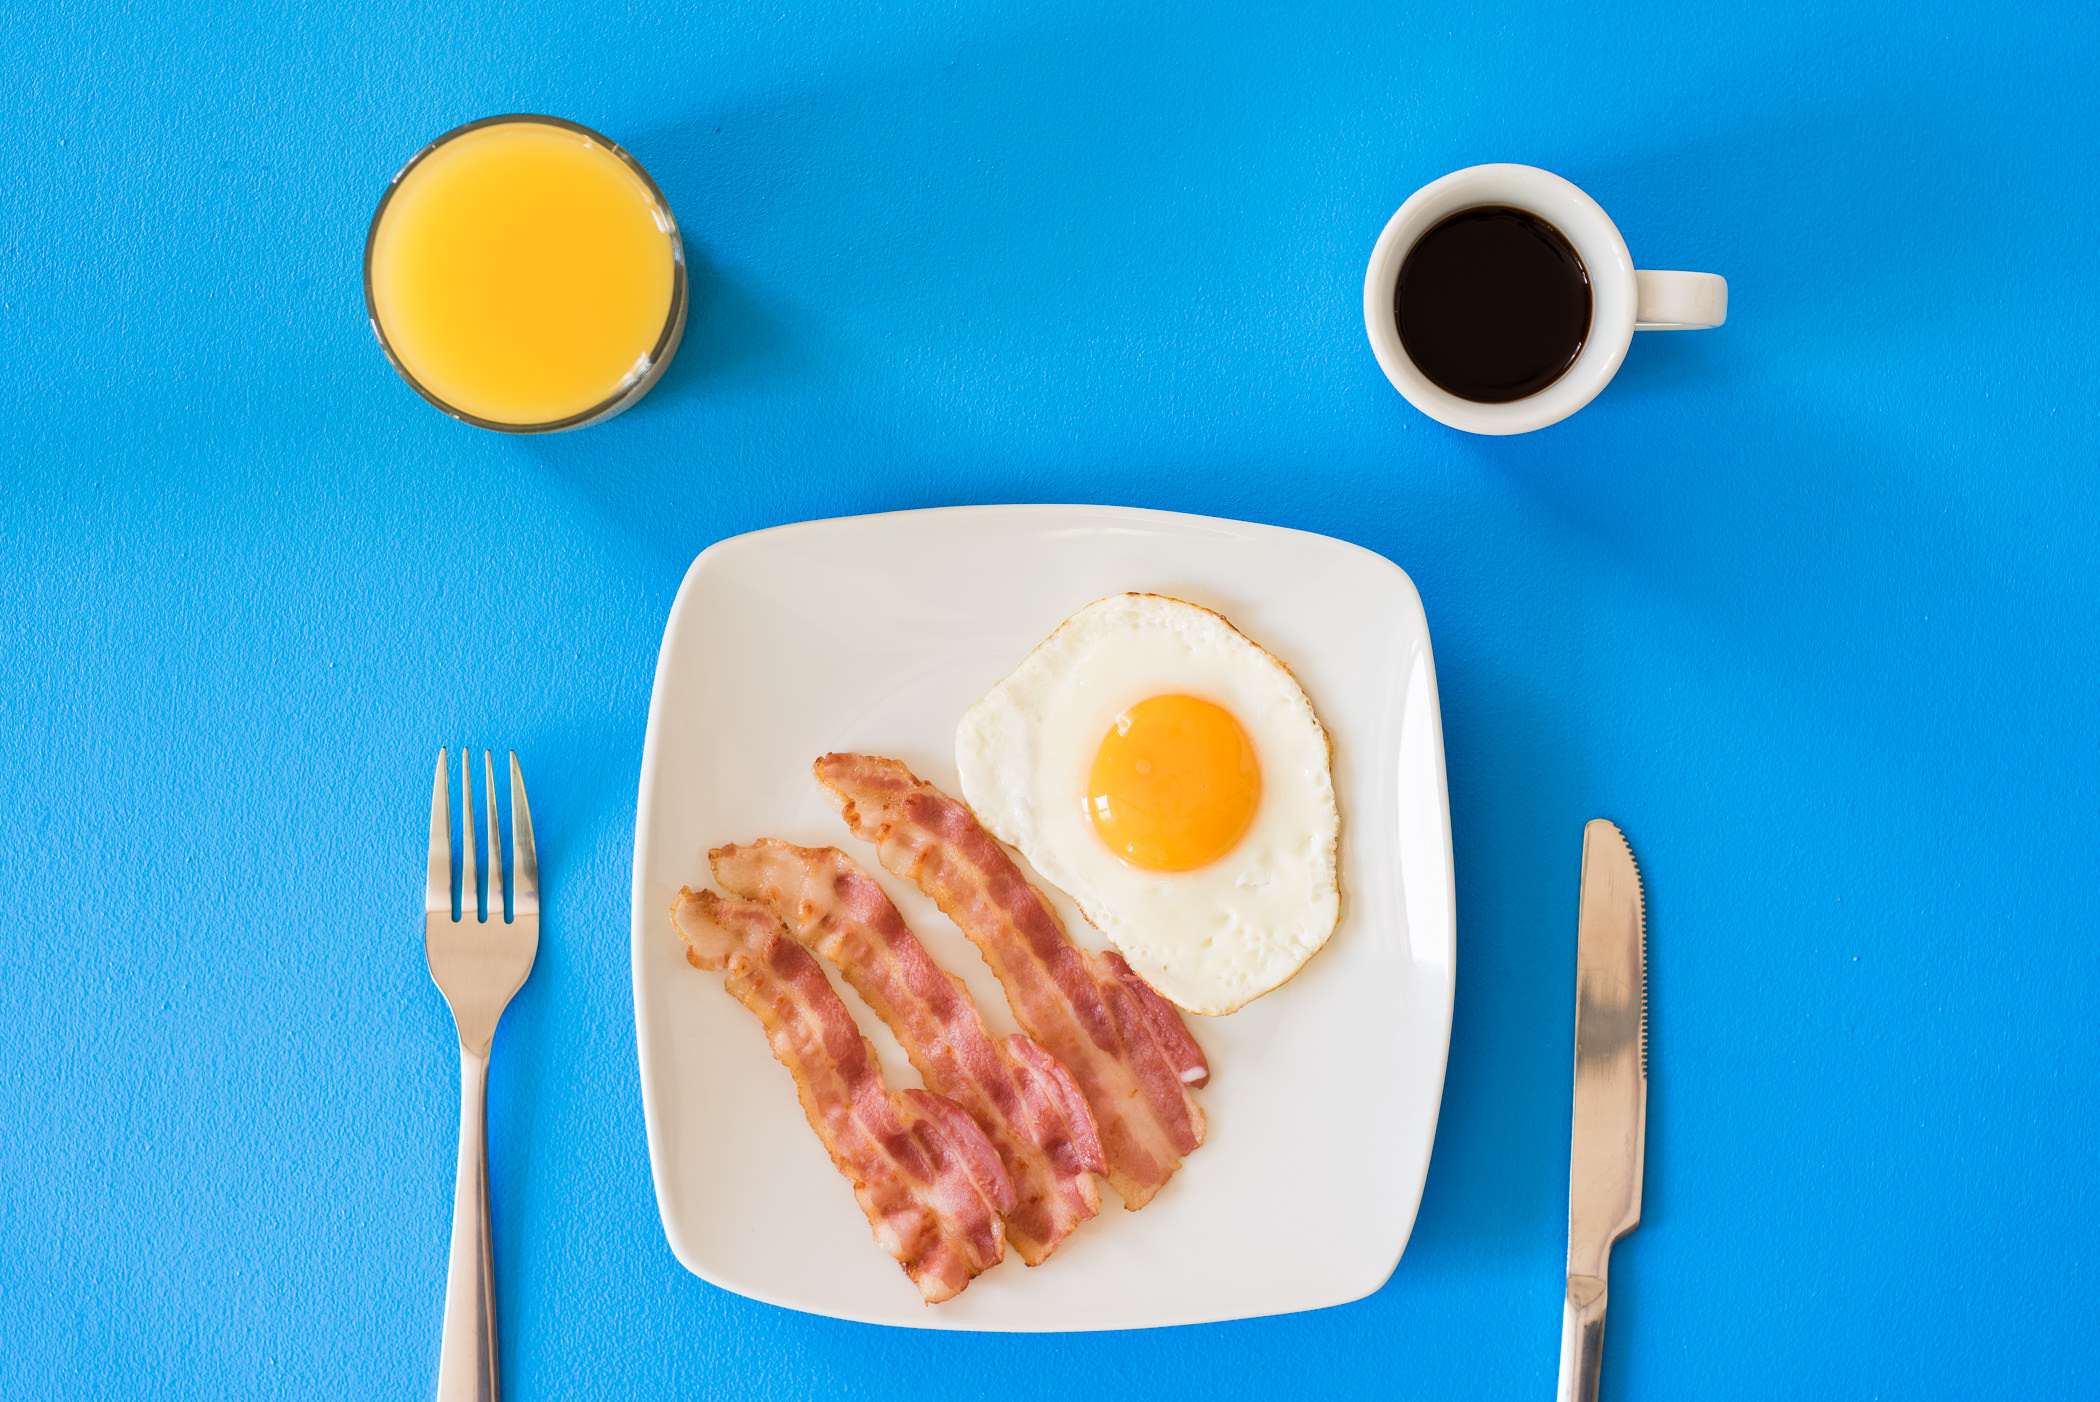
dish, fried egg, food, breakfast, meal, cuisine, ingredient, brunch, full breakfast, egg, poached egg, egg yolk, produce, lunch